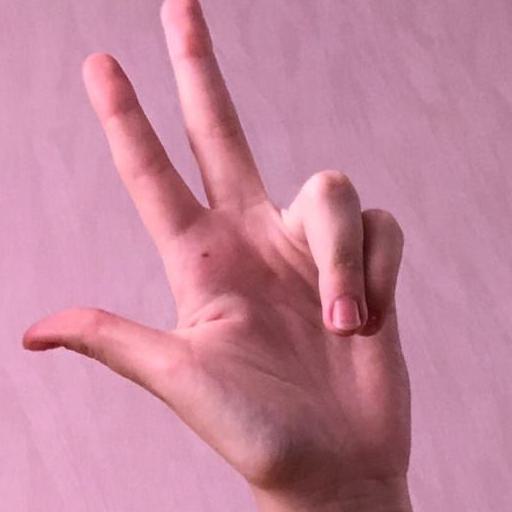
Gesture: three2